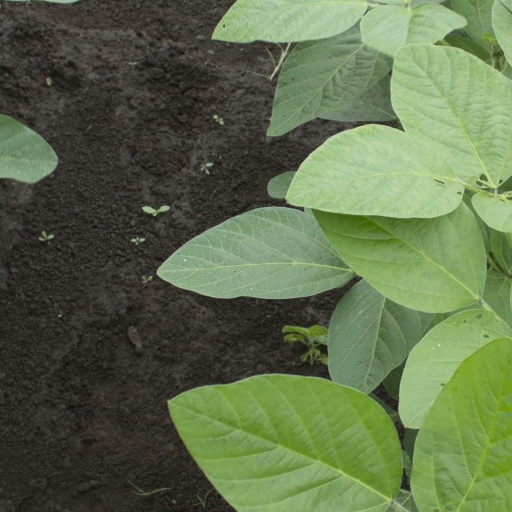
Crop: soybean